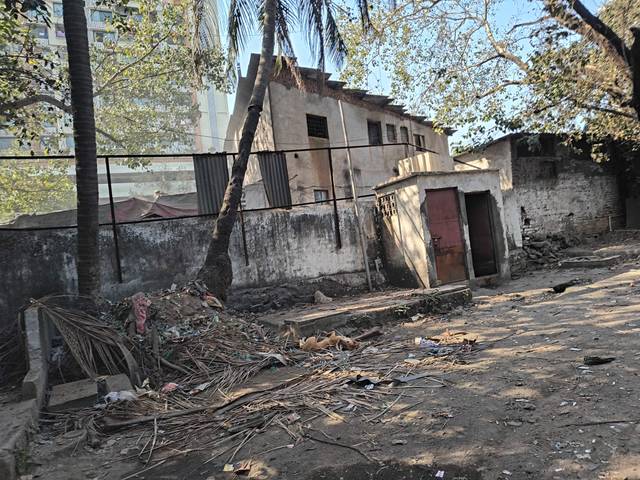
Region: India
Coordinates: 19.1623, 72.856